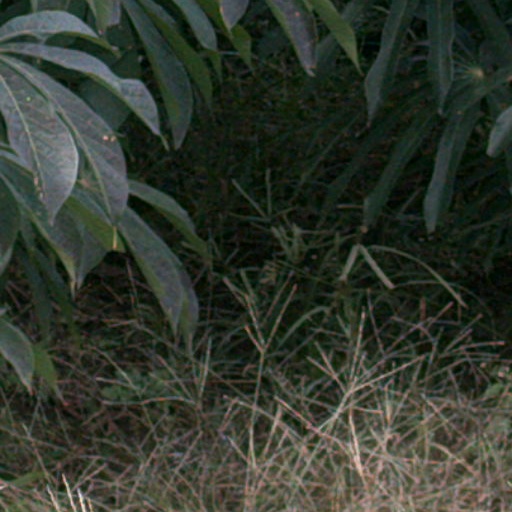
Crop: cassava